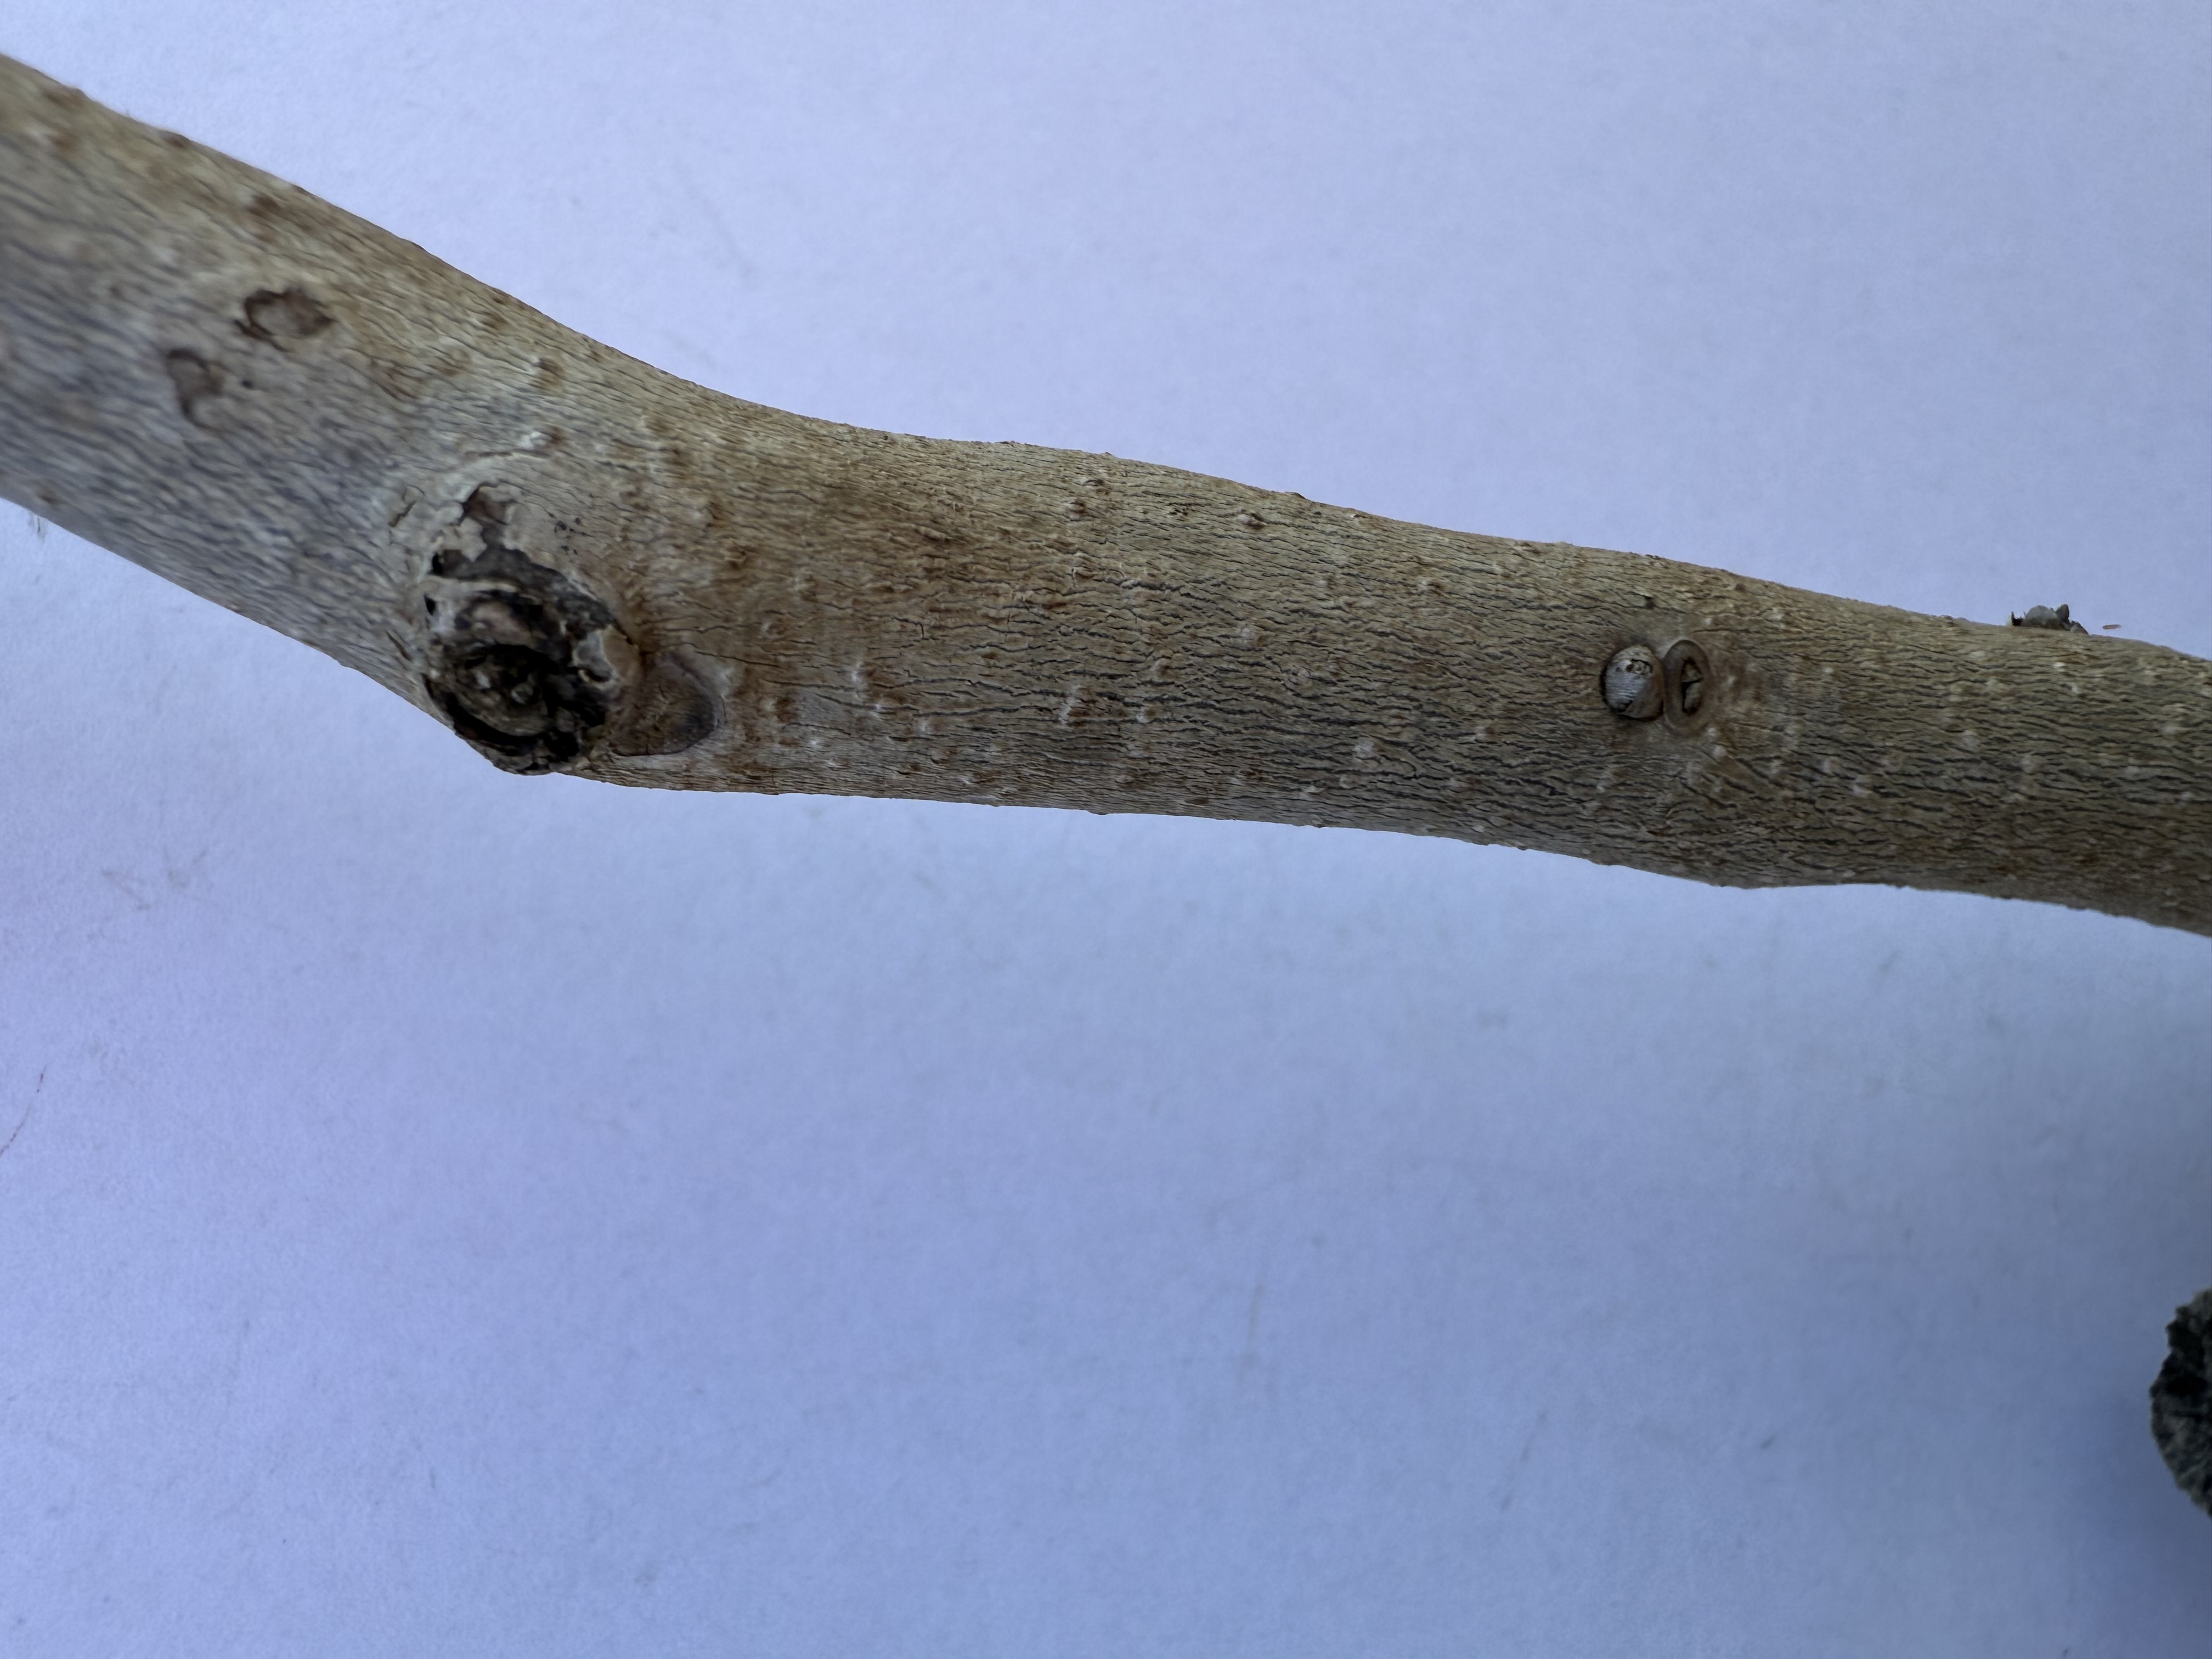
Variety: Chocolate Persimmon